Tora people

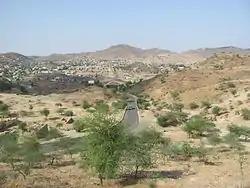

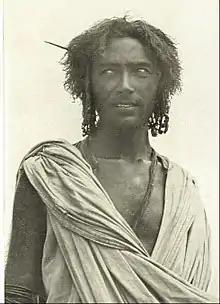

(Tor'uwa), (153000in 1931), the most northerly of the Saho, inhabit the territory between the rivers Haddas and Algede, being nomadic between the Hamasen and the coast. The Taroa possess large herds of oxen, In origin they are a mixture of Ge'ez and Tigre-speaking peoples with Saho, They were originally Tigre Speaking but have changed to Saho although Tigre is also spoken. They claim descent from an immigrant Arab. There are two fractions, the Bait Sahar (or Sahar Are) and the Bait Mose (or Moset 'Are), the second bilingual. Many Taroa families emigrate among the peoples of Samhar.